Phantasy Star Online

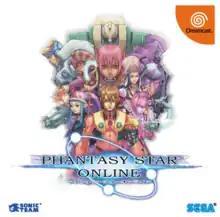
Japanese Dreamcast cover art

Phantasy Star Online is an online role-playing game (RPG) developed by Sonic Team and published by Sega in 2000 for the Dreamcast. It was the first successful online RPG for game consoles; players adventure with up to three others over the internet to complete quests, collect items and fight enemies in real-time action RPG combat. The story is unrelated to previous games in the "Phantasy Star" series.